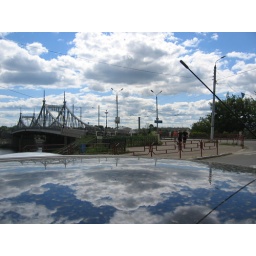
Bridge over the river Tver with sky reflected on car roof